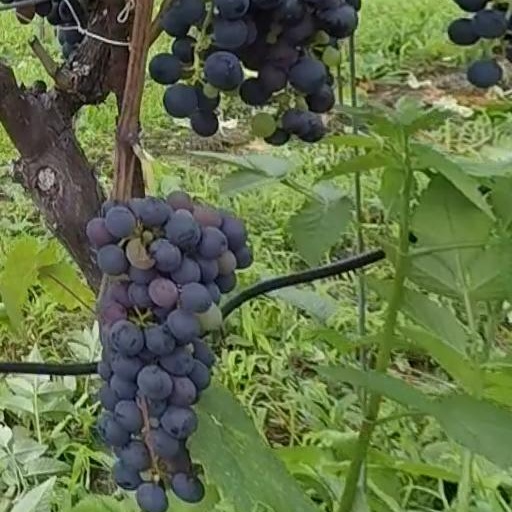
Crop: grape